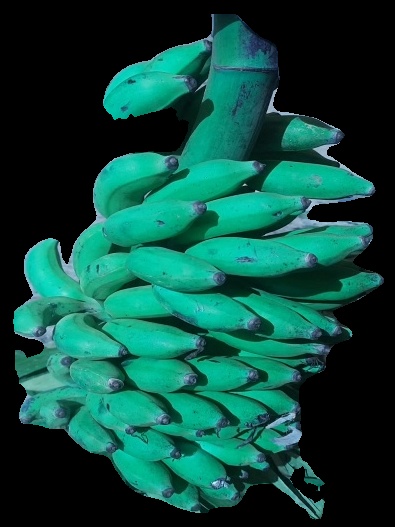
Variety: elakki-bale
Grade: grade3